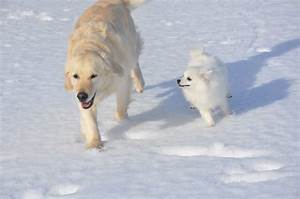
Label: cane